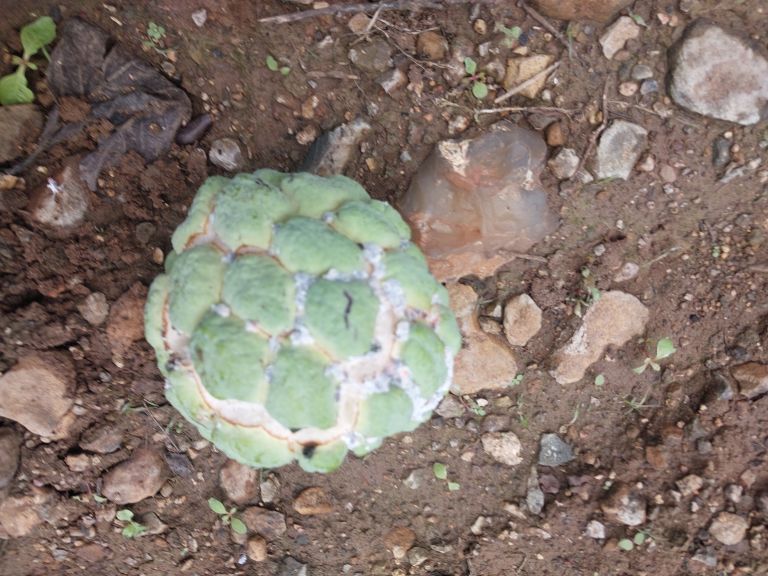
Disease label: Mealy Bug